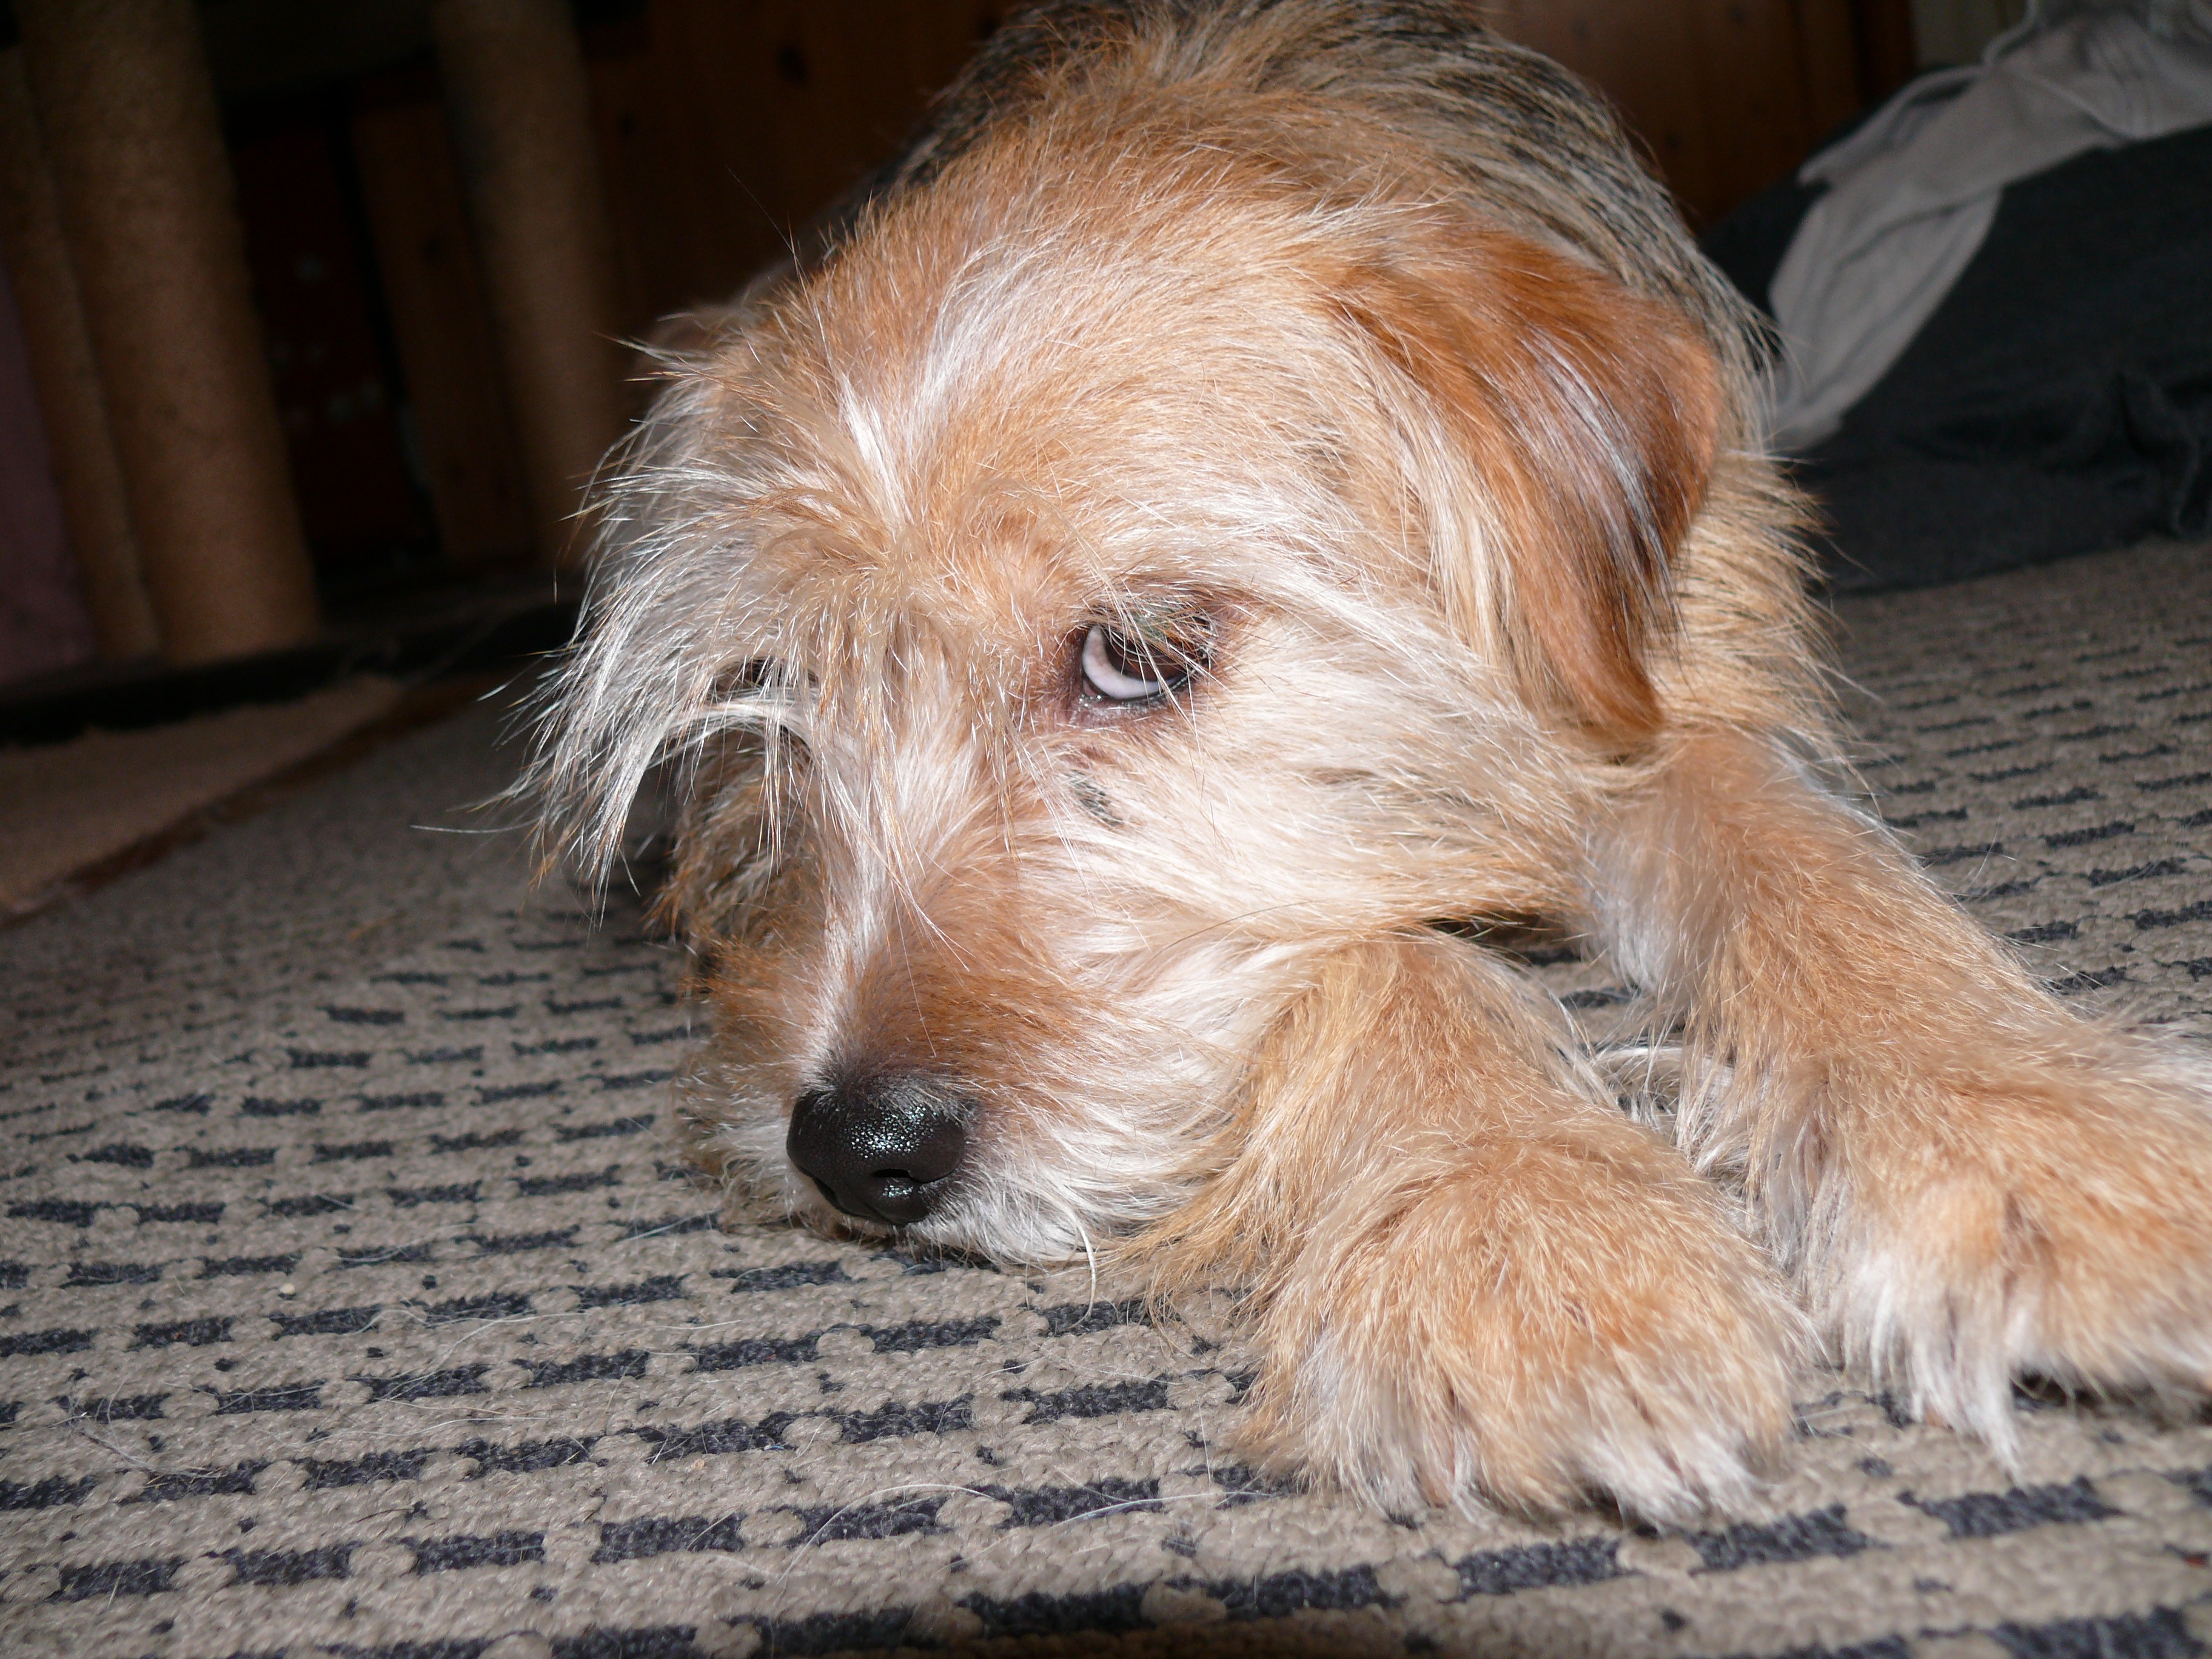
puppy, dog, animal, fur, portrait, brown, mammal, friend, head, vertebrate, dog breed, terrier, goldendoodle, irish soft coated wheaten terrier, lazy dog, irish terrier, lakeland terrier, dog like mammal, carnivoran, australian terrier, schnoodle, glen of imaal terrier, dog crossbreeds, norwich terrier, norfolk terrier, petit basset griffon vend en